Volen Siderov

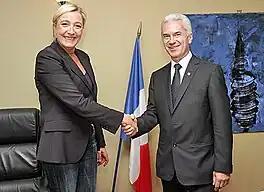
Volen Siderov meets Front National President Marine Le Pen in Paris, May 2011

Siderov reportedly espouses anti-Masonic conspiracy theories, claiming that Masons control the world through puppet regimes, international organizations, and the press. According to Siderov, these forces seek to commit genocide against Bulgarian people. Attack opposes the membership of Bulgaria in NATO; Siderov has declared that the people were lied to, that Bulgaria would be the safest place by then Bulgarian Minister of Foreign Affairs—Solomon Pasi—but the result was reducing the Bulgarian army to 20,000 troops and in necessity Bulgaria would be defenseless as the Turkish government wants. He compared the accession of Bulgaria to NATO as a new signing of the Treaty of Neuilly-sur-Seine, considered as humiliating treaty for Bulgaria, signed after World War I. Although the party is ambivalent on Bulgaria's European Union membership, it has demanded a revision of some of the previous agreements (e.g. the resolution on shutting down the Kozloduy Nuclear Power Plant near the Danube), it claims that those who signed the EU membership, referring to Meglena Kuneva and others, are national traitors, not because of the EU membership itself, but because of the "anti-Bulgarian" agreements, on which it is signed. Siderov expressed respect to the Russian president Vladimir Putin, by visiting him on foot for his 60th birthday on 7 October 2012. On 8 March 2013 Siderov paid tribute to the deceased president of Venezuela Hugo Chávez at the Bolivarian republic's embassy in Sofia, where he called the revolutionary an 'example for the Bulgarian patriots as a statesman'.